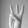
ASL letter: W